Robin H. Carle

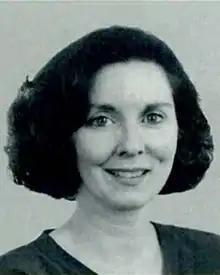
Carle in 1997

Robin Hewlett Carle (born June 1, 1955) served as the thirty-second Clerk of the U.S. House of Representatives. Carle was the first woman to hold the position.